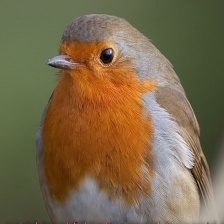
Species: AMERICAN ROBIN
Scientific name: TURDUS MIGRATORIUS
ImageNet parent category: robin